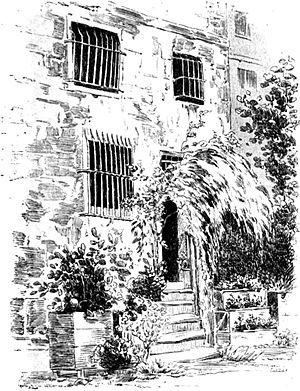
Les Conspirations des prisons sont un procédé mis en place sous la Terreur, inauguré après le procès des dantonistes dans son principe, puis mis en place de manière systématique après le vote de la loi du 22 prairial. Il y en eut plusieurs, étant entendu que l’expression « conspiration des prisons » ne désigne ni une rébellion, ni une mutinerie, mais un plan concerté d’élimination physique des prisonniers. Certaines de ces entreprises jugées criminelles en l’an III échouèrent, d’autres prévues n’eurent pas lieu par suite des évènements du 9 Thermidor et d’autres encore, particulièrement meurtrières trouvèrent leur achèvement les 19, 21-22 et 25 messidor, 5-6 et 8 thermidor an II. Maximilien Robespierre, Saint-Just et Couthon, contrairement à une légende thermidorienne, n’y eurent aucune part : elles sont entièrement l’œuvre du Comité de sûreté générale, en liaison avec quelques membres du Comité de salut public et particulièrement Bertrand Barère qui disait à la Convention : le comité a pris ses mesures et dans deux mois les prisons seront évacuées.
La prison des Carmes était installée pendant la Révolution dans l’ancien monastère des Carmes à Paris.